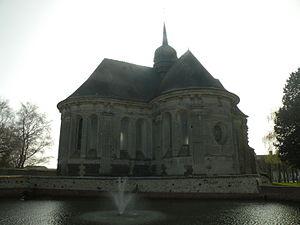
église Saint-Pierre et Saint-Paul de Jouy-sous-Thelle